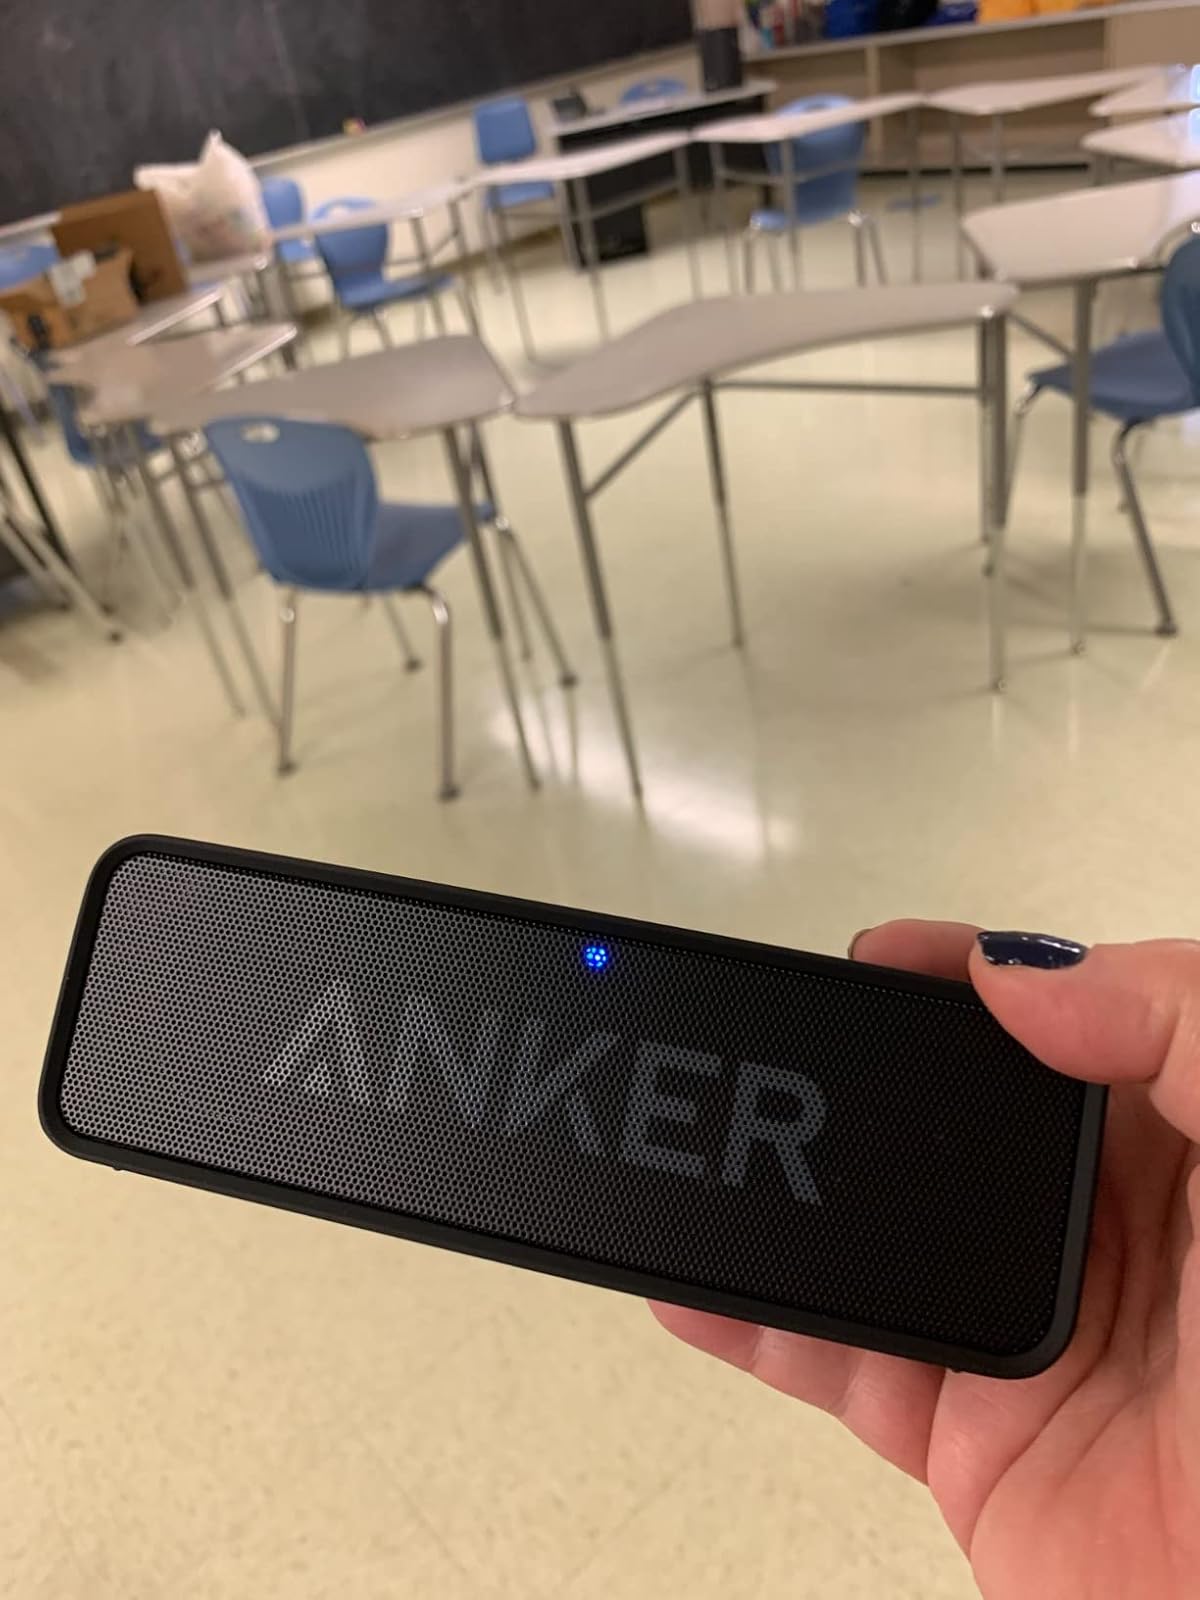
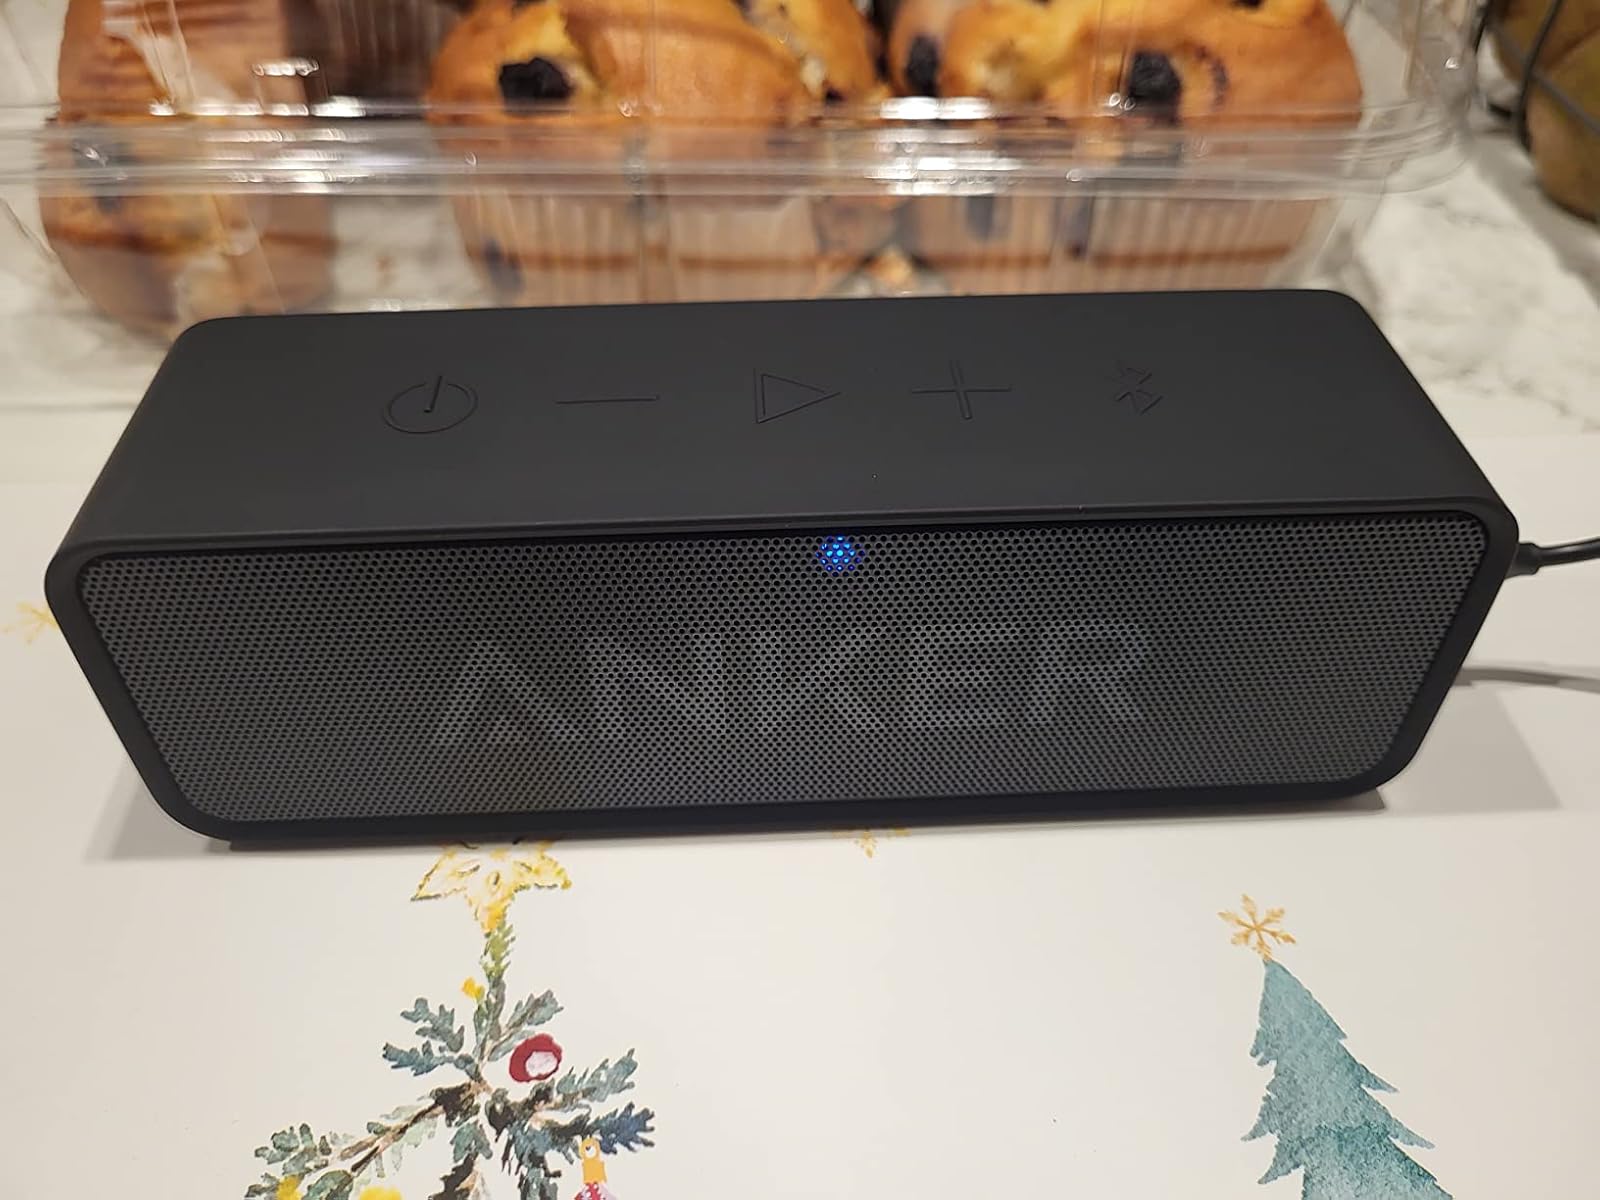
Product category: speaker
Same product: yes